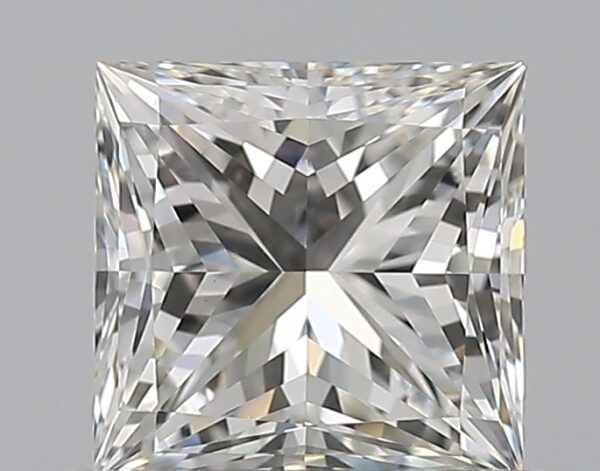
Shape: princess
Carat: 0.7
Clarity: VVS2
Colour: H
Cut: EX
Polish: EX
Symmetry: VG
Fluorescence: N
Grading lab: GIA
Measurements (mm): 4.91 x 4.78 x 3.53